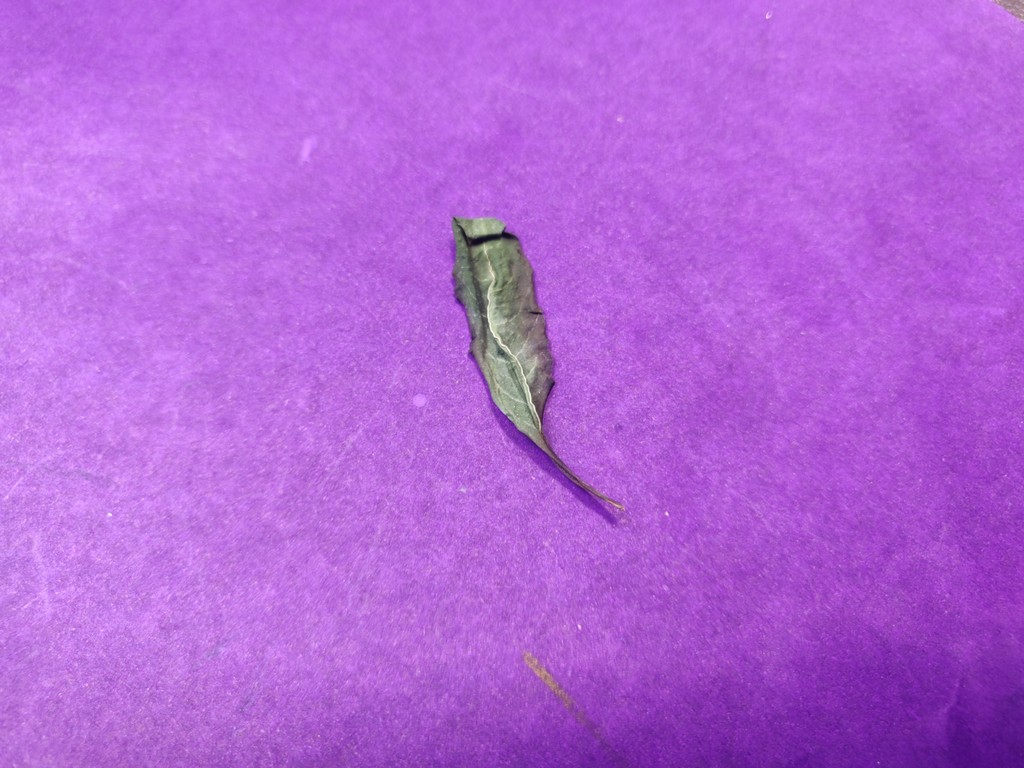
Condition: Dried
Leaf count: single
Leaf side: unknown